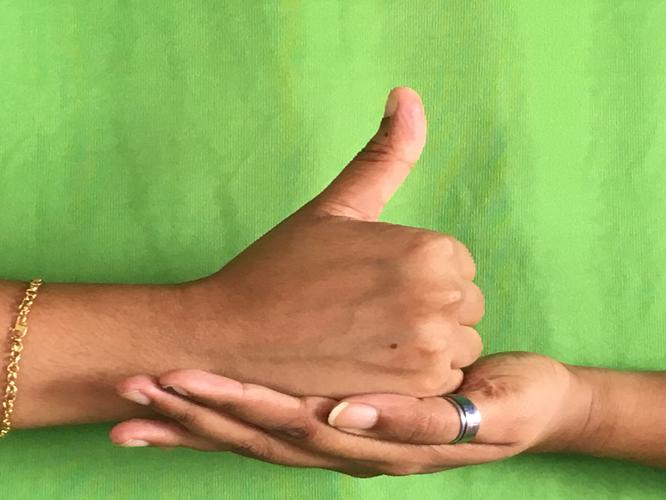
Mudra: Shivalinga
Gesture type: double_hand